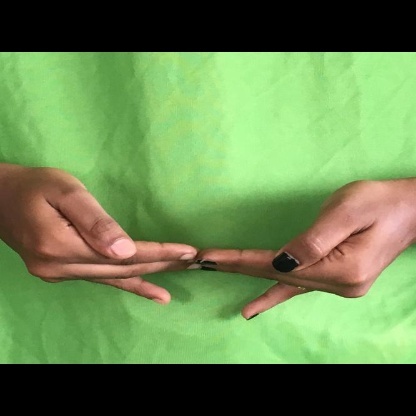
Mudra: Khatva